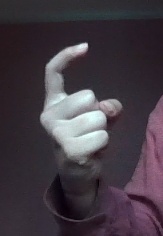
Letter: ra